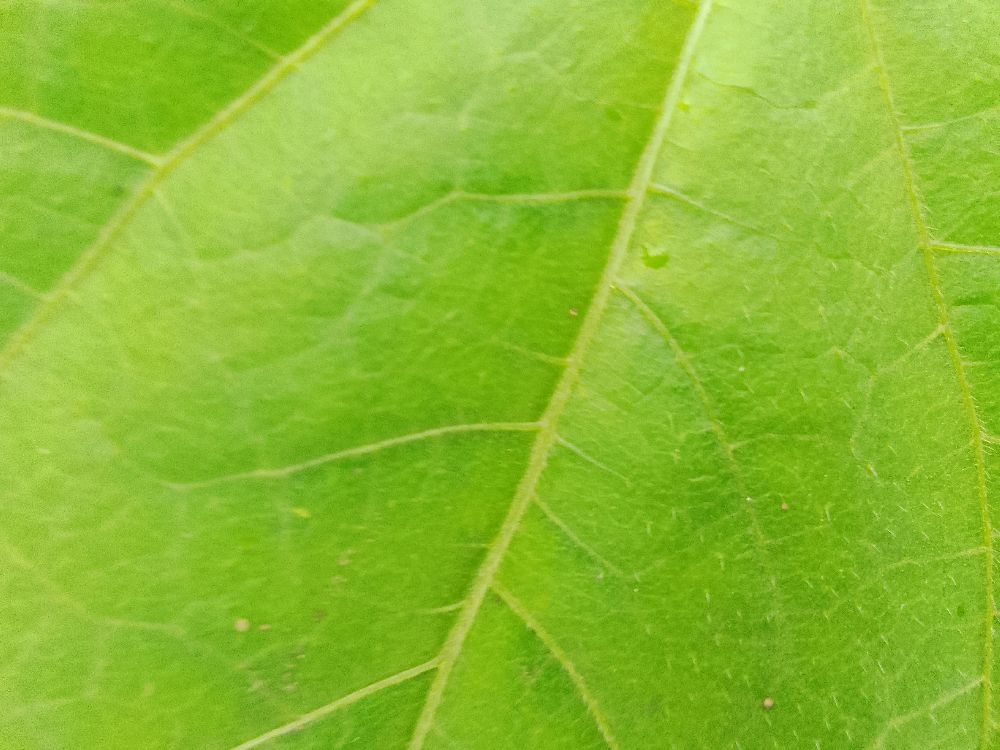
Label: healthy